Tapkeshwari Temple

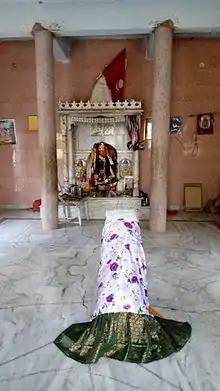
Tapakeshwari Devi

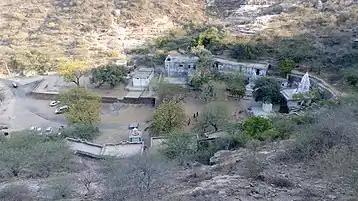
Tapakeshwari Devi Temple

Tapkeshwari Temple is a Hindu temple dedicated to goddess Tapkeshwari situated in a valley surrounded by the hills. The Tapkeshwari hill range is situated south to the city of Bhuj, Kutch district (Kachchh), Gujarat, India.